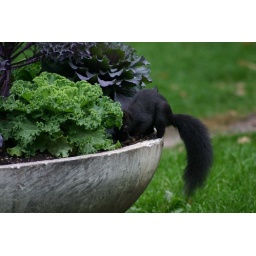
Black Squirrell in flower pot